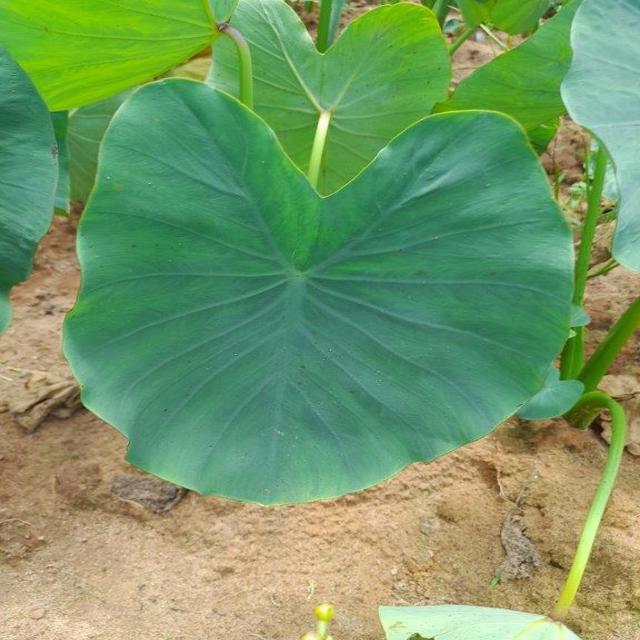
Label: Healthy